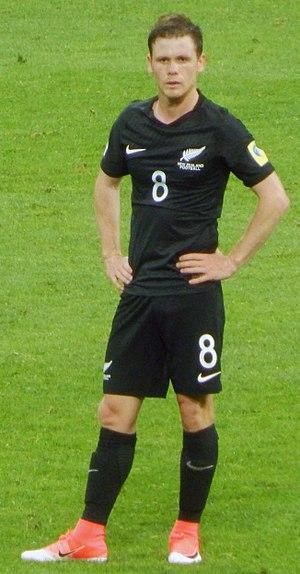
Michael McGlinchey est un footballeur néo-zélandais né le 7 janvier 1987 à Wellington. Il joue actuellement à Wellington Phoenix FC.